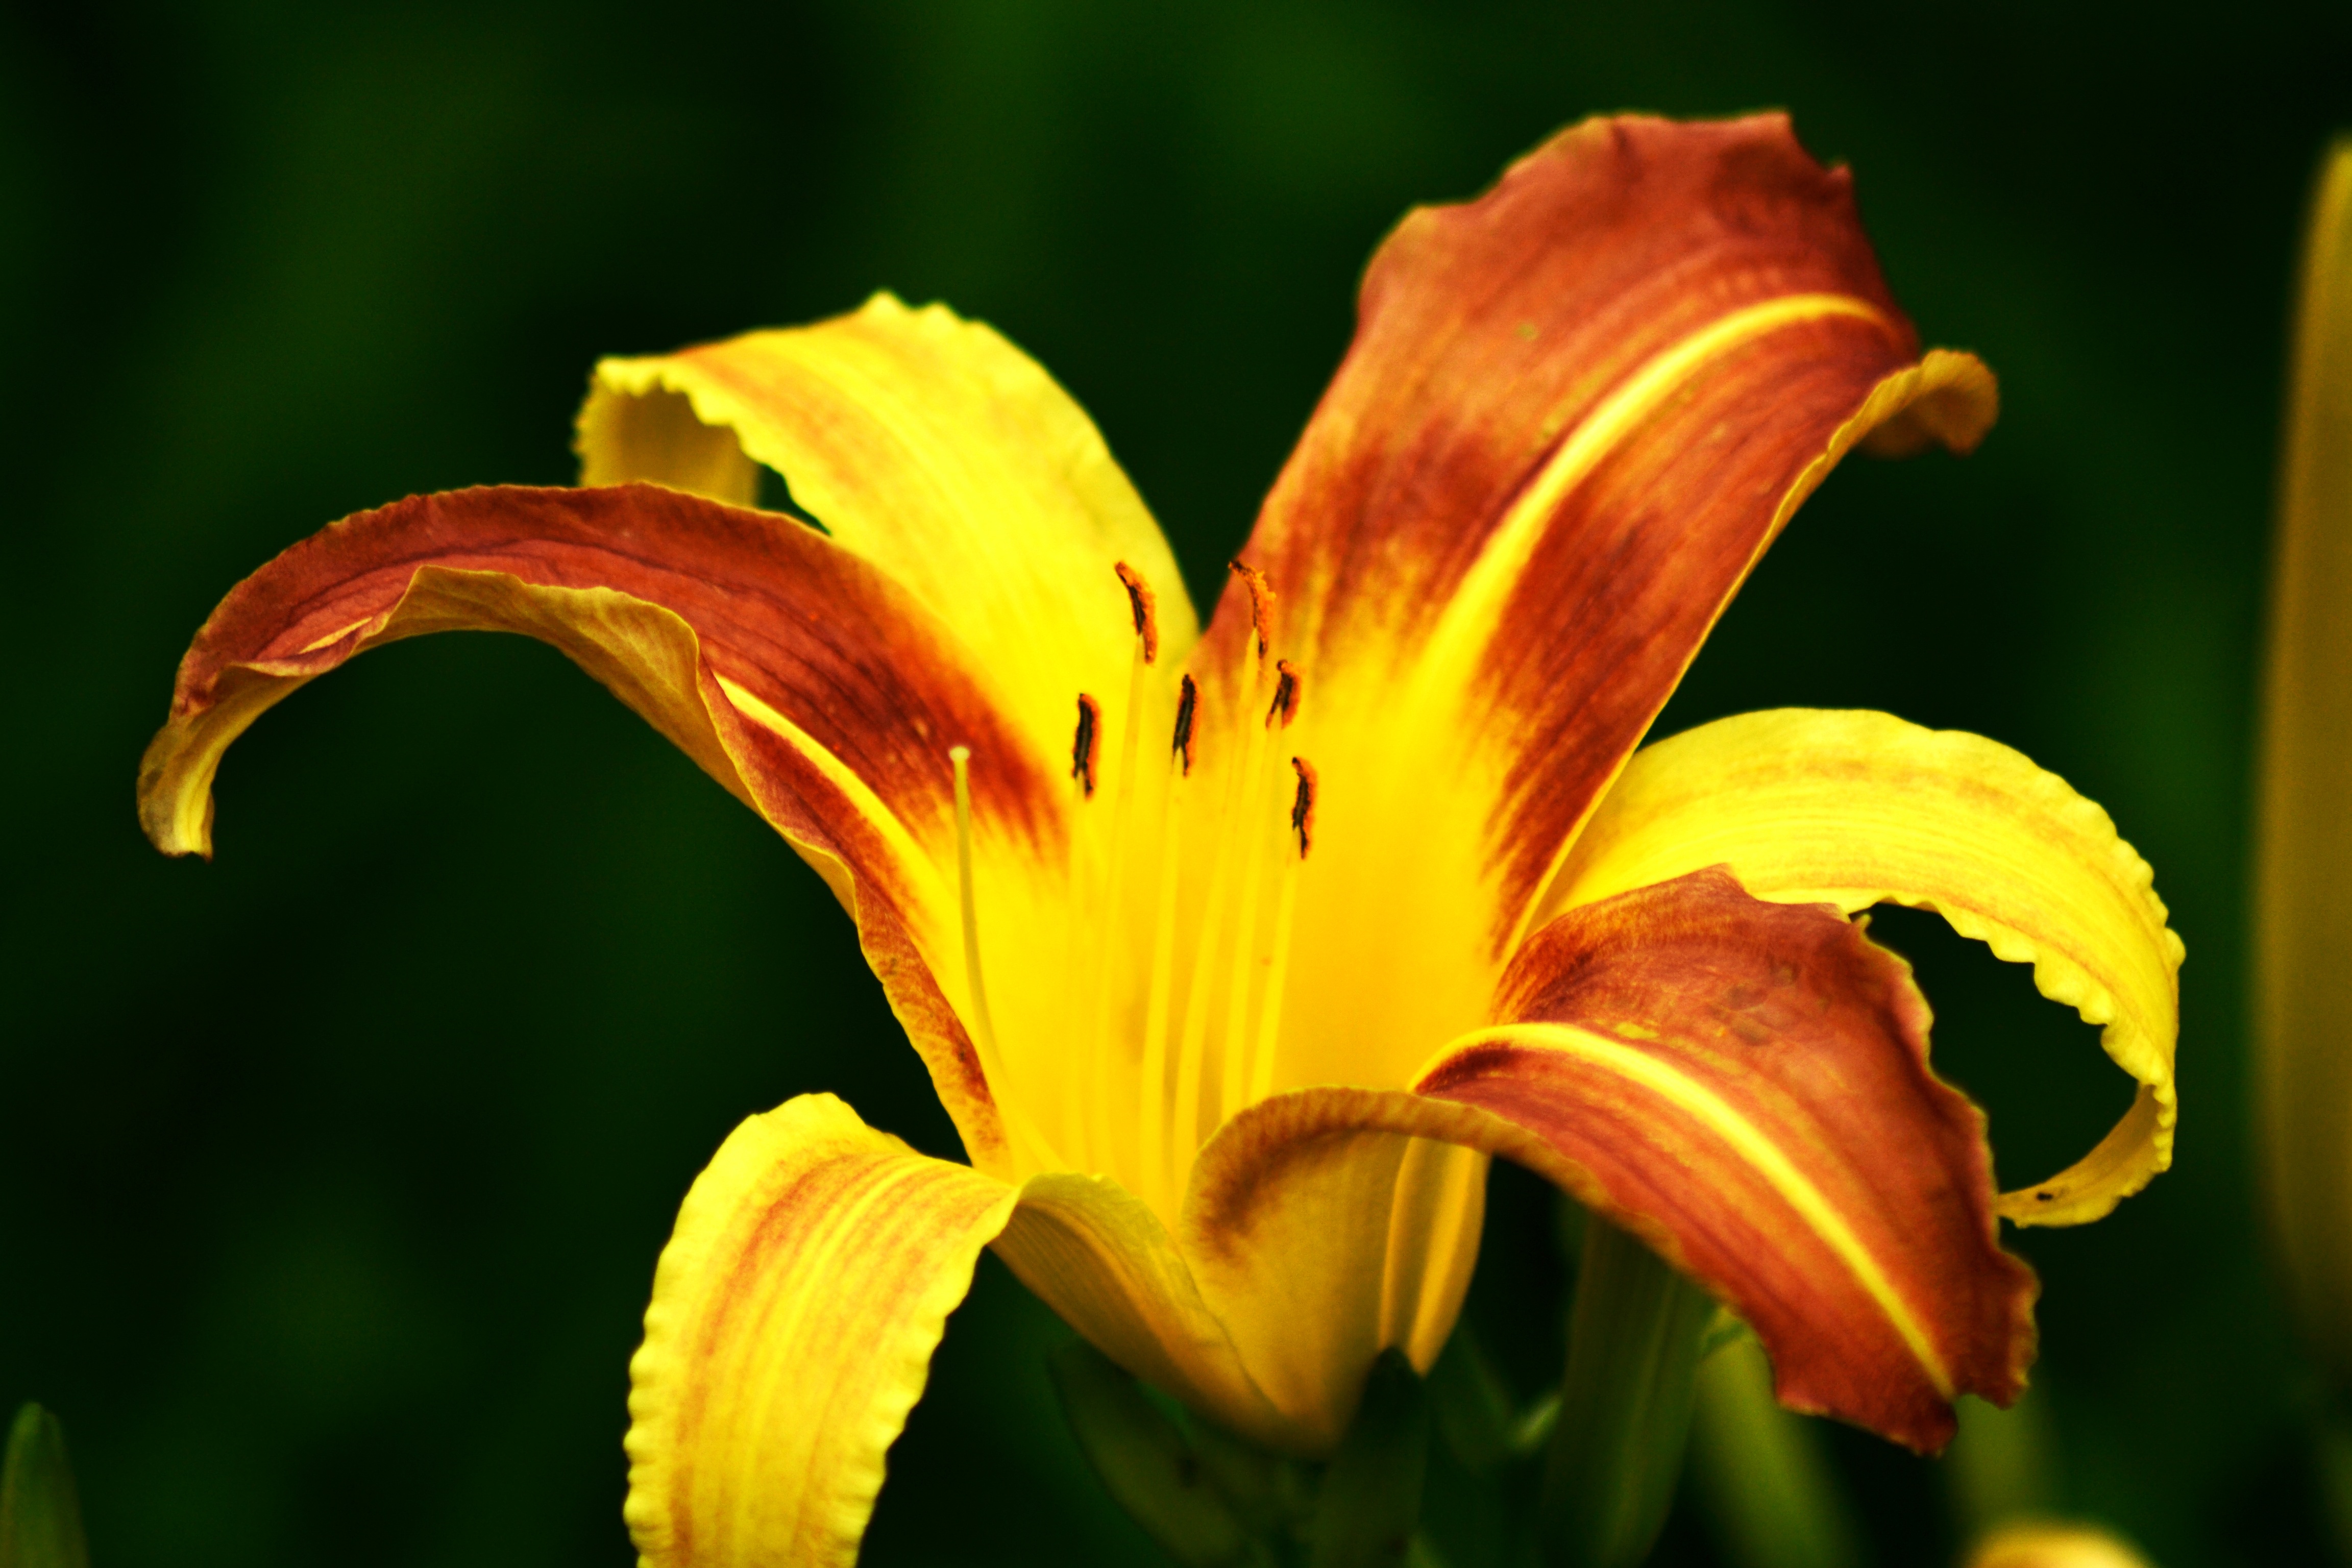
nature, plant, photography, leaf, flower, petal, autumn, botany, yellow, garden, flora, wildflower, flowers, close up, lily, daylily, macro photography, flowering plant, orange lily, plant stem, land plant